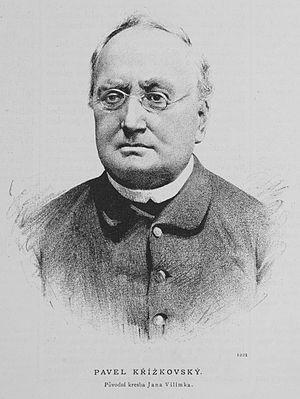
Pavel Křížkovský, né Karel Křížkovský le 9 janvier 1820 et mort le 8 mai 1885, est un compositeur et chef d'orchestre tchèque.